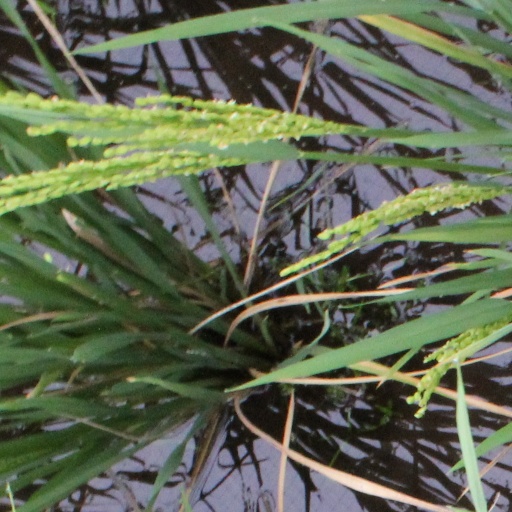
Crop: rice